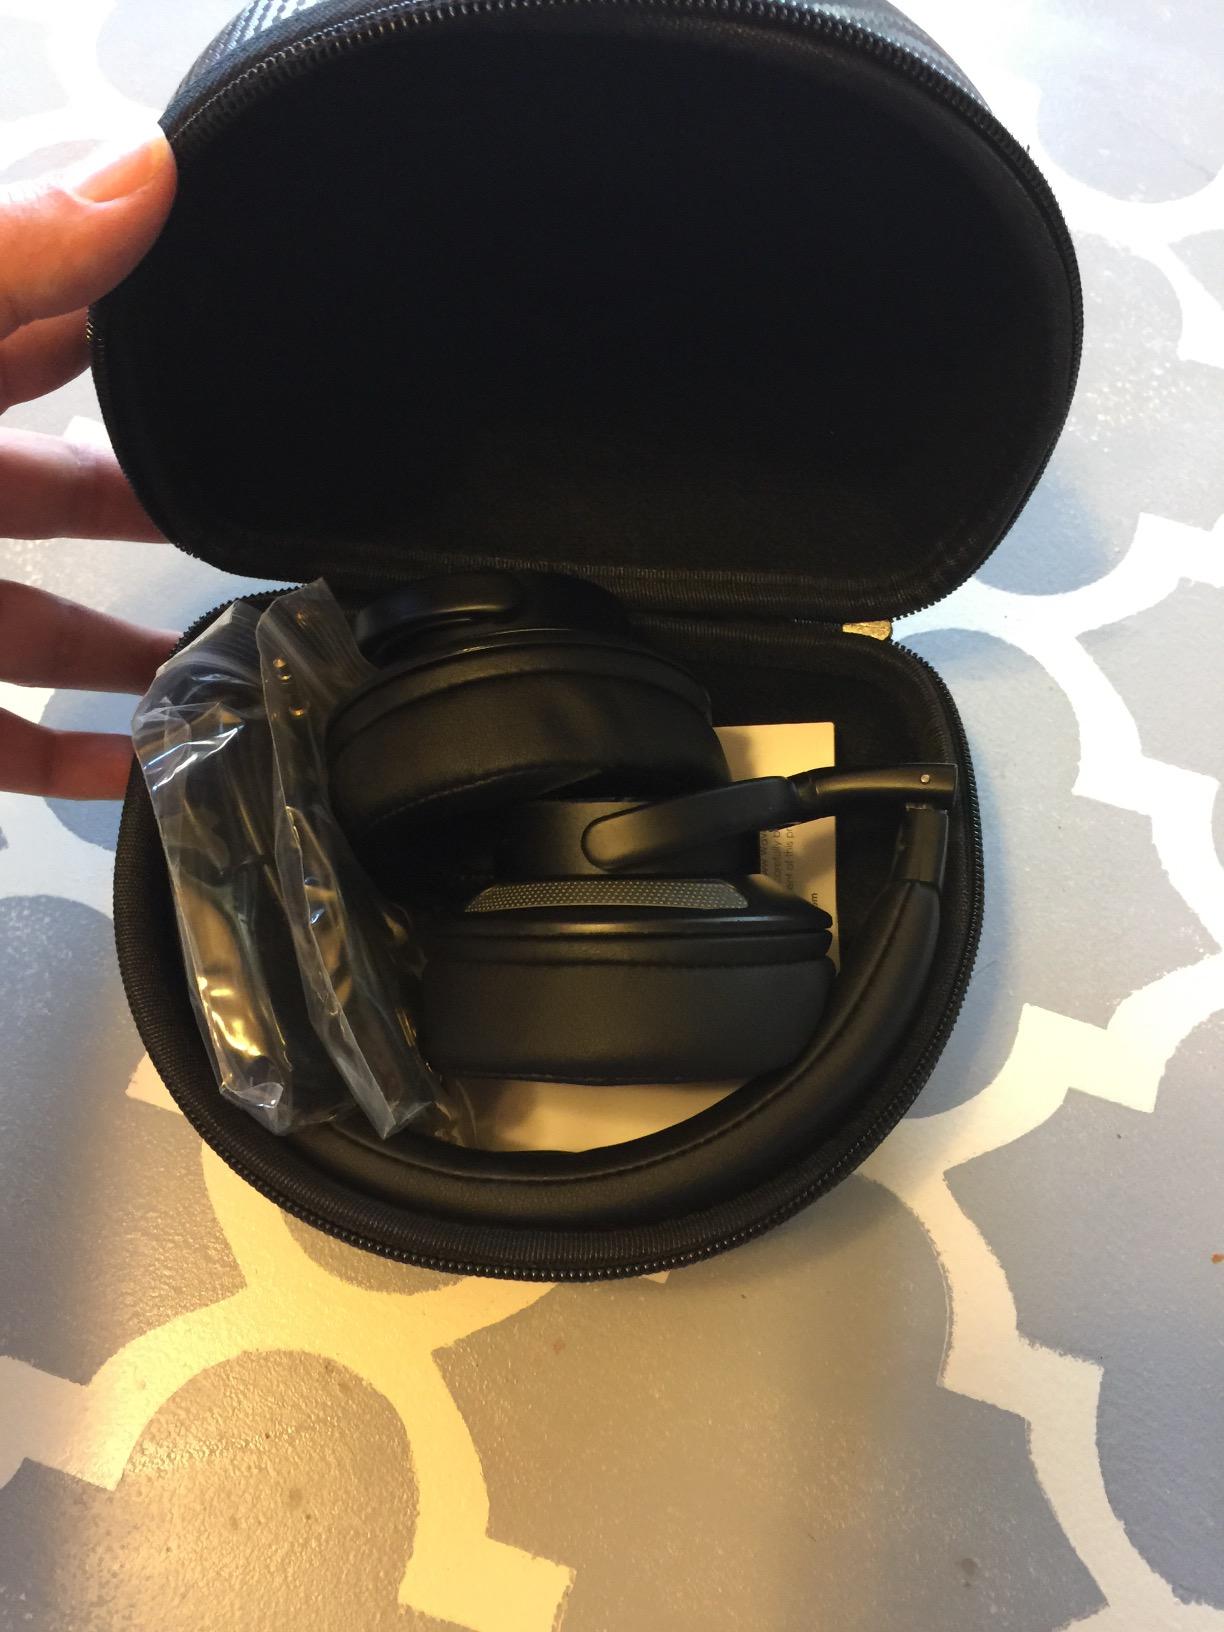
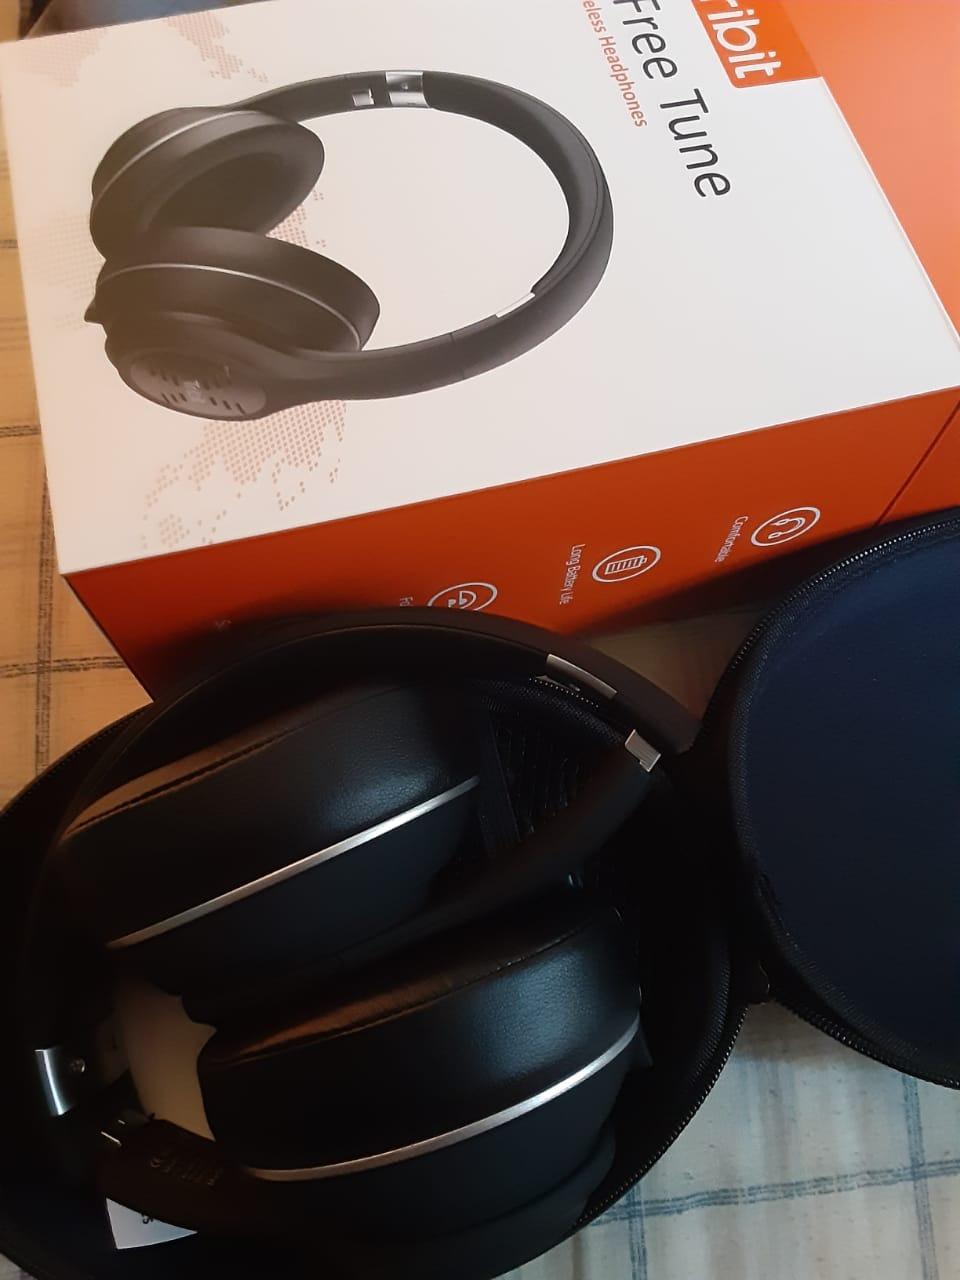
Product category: headphones
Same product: no